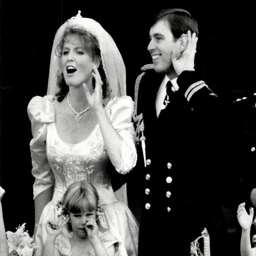
on good terms ... noble people , on their wedding day on the balcony have remained close since their divorce .